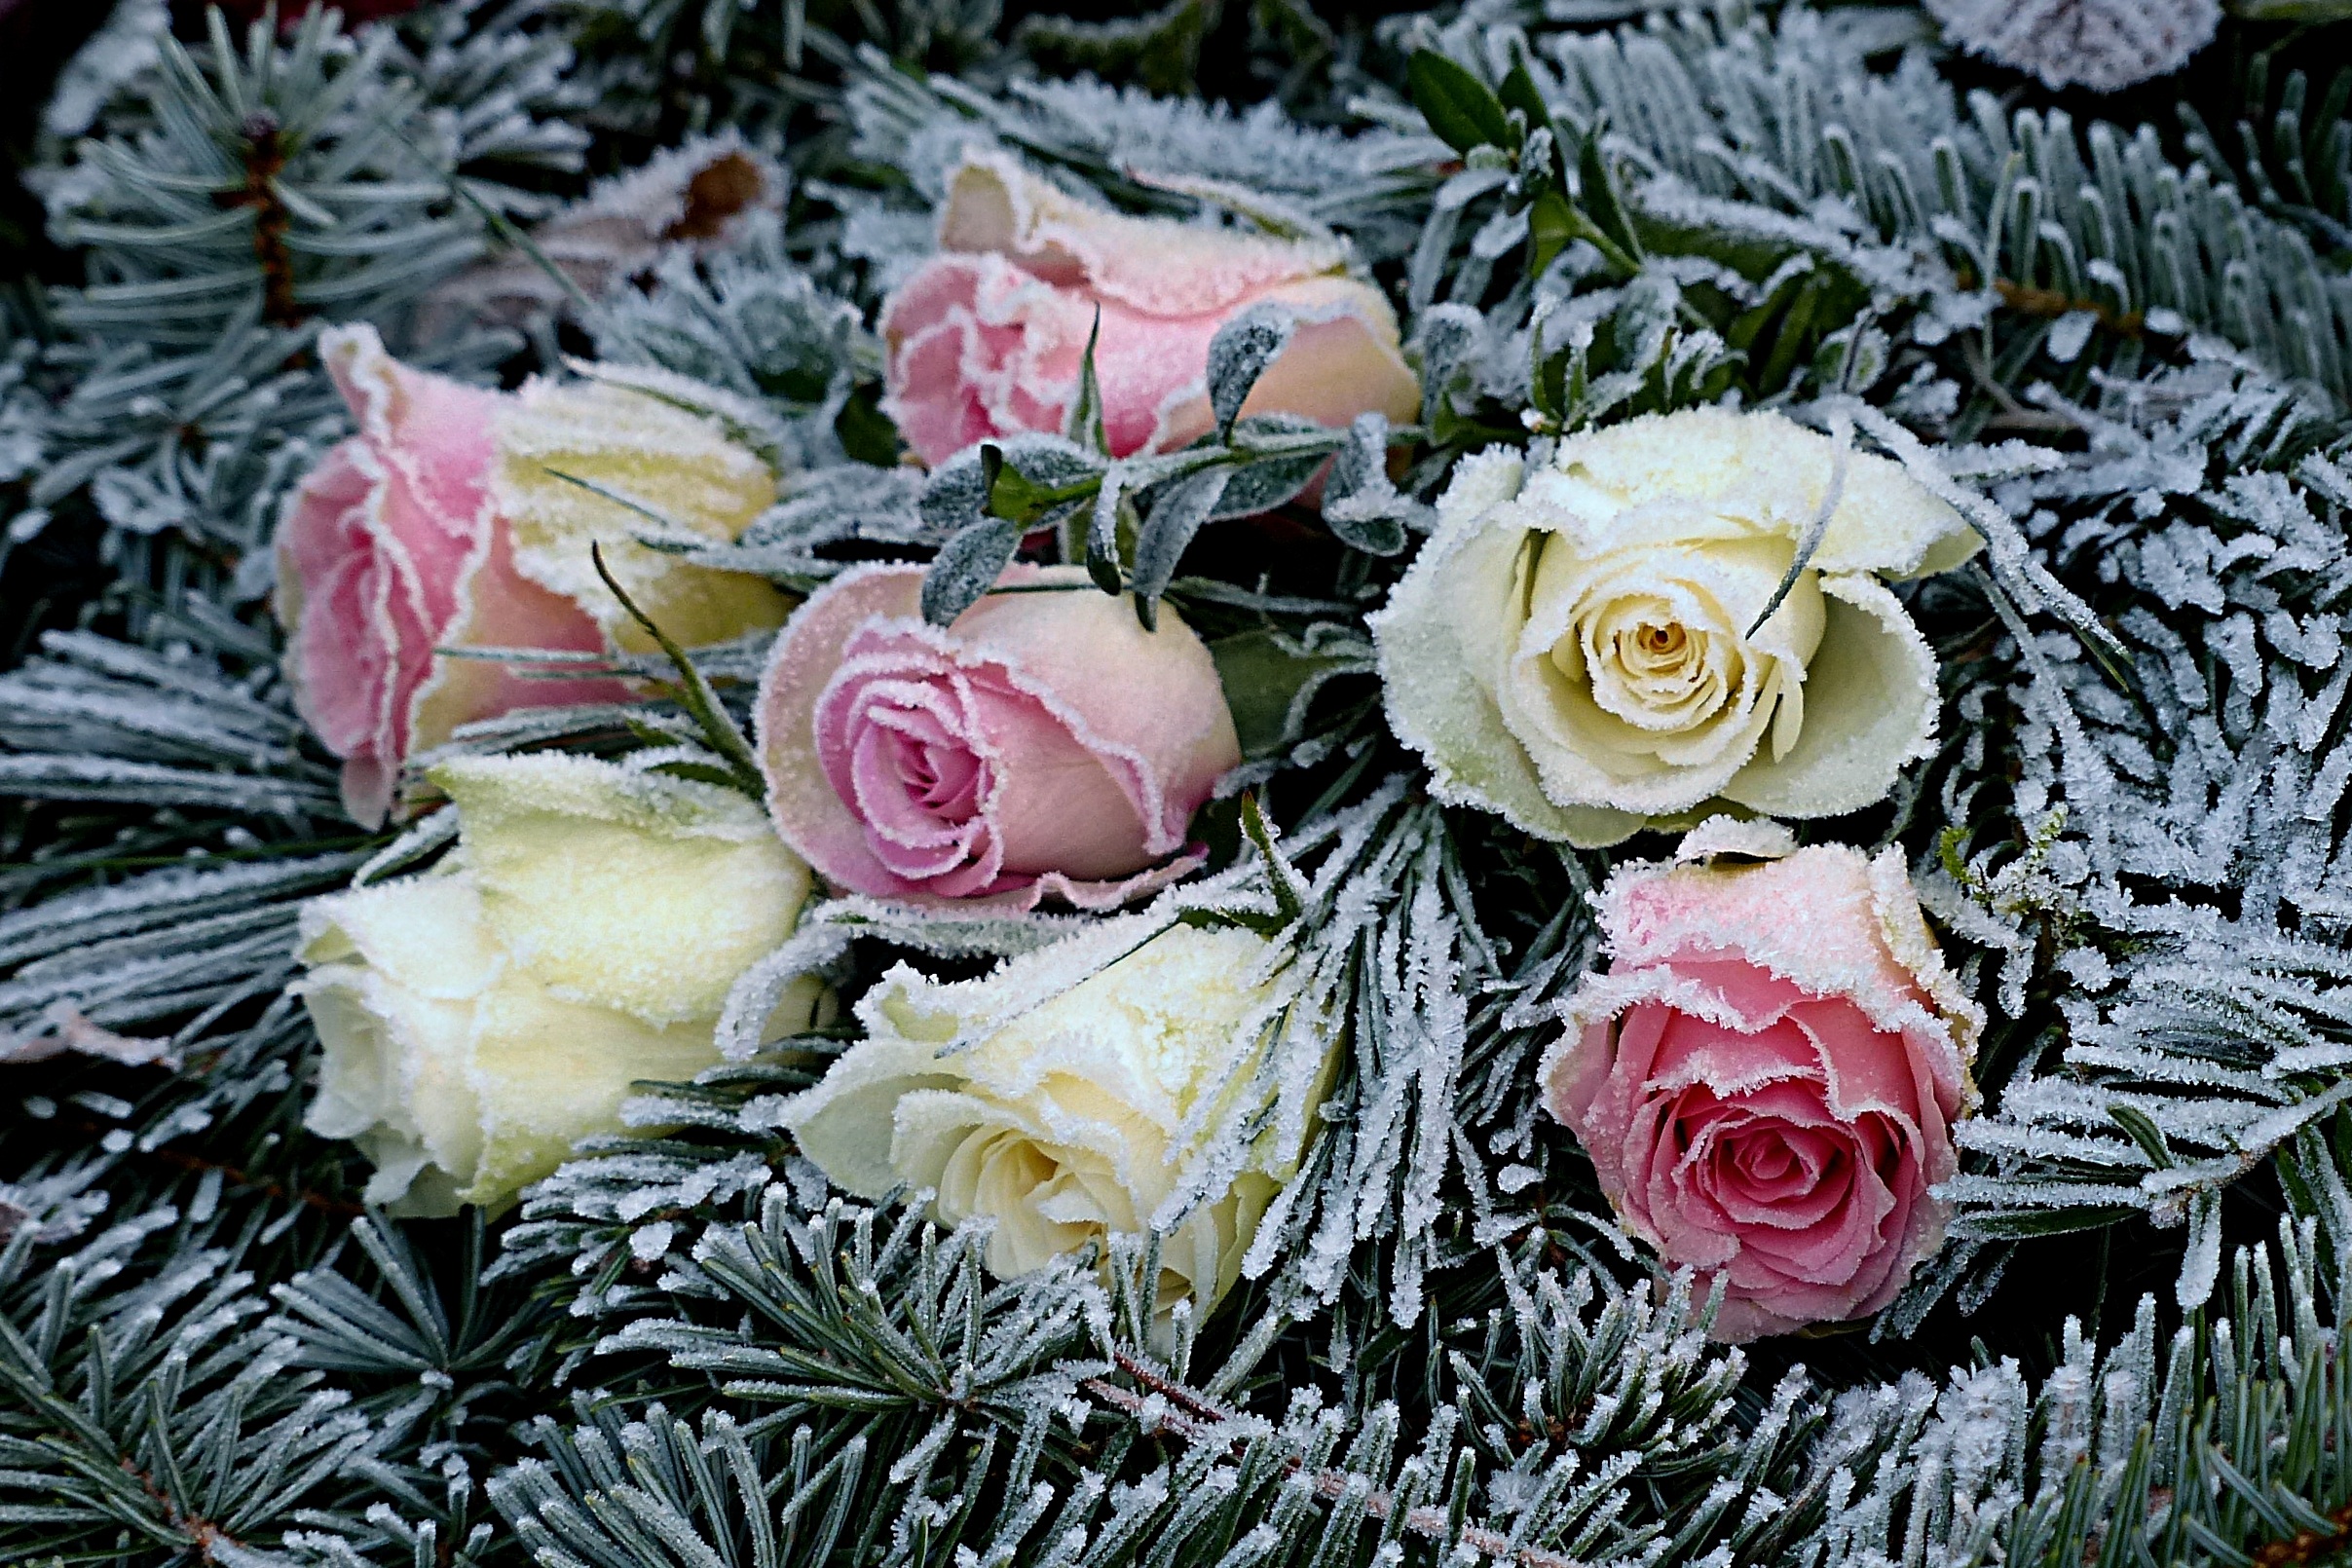
winter, plant, flower, petal, rose, pink, flowers, roses, frosty, lying, floristry, firs, flowering plant, garden roses, rose family, flower bouquet, cut flowers, floral design, centrepiece, artificial flower, rosa centifolia, rose order, flower arranging